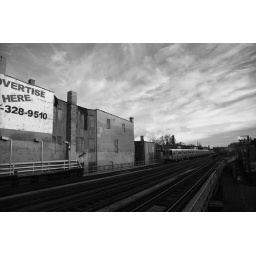
A Brown Line train heads into the Armitage El station under a late Fall sky